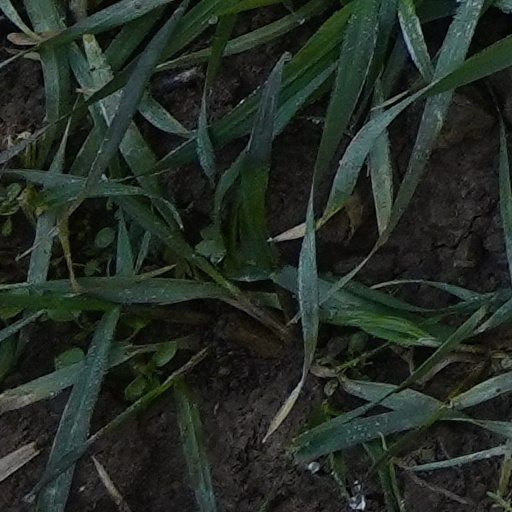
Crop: wheat